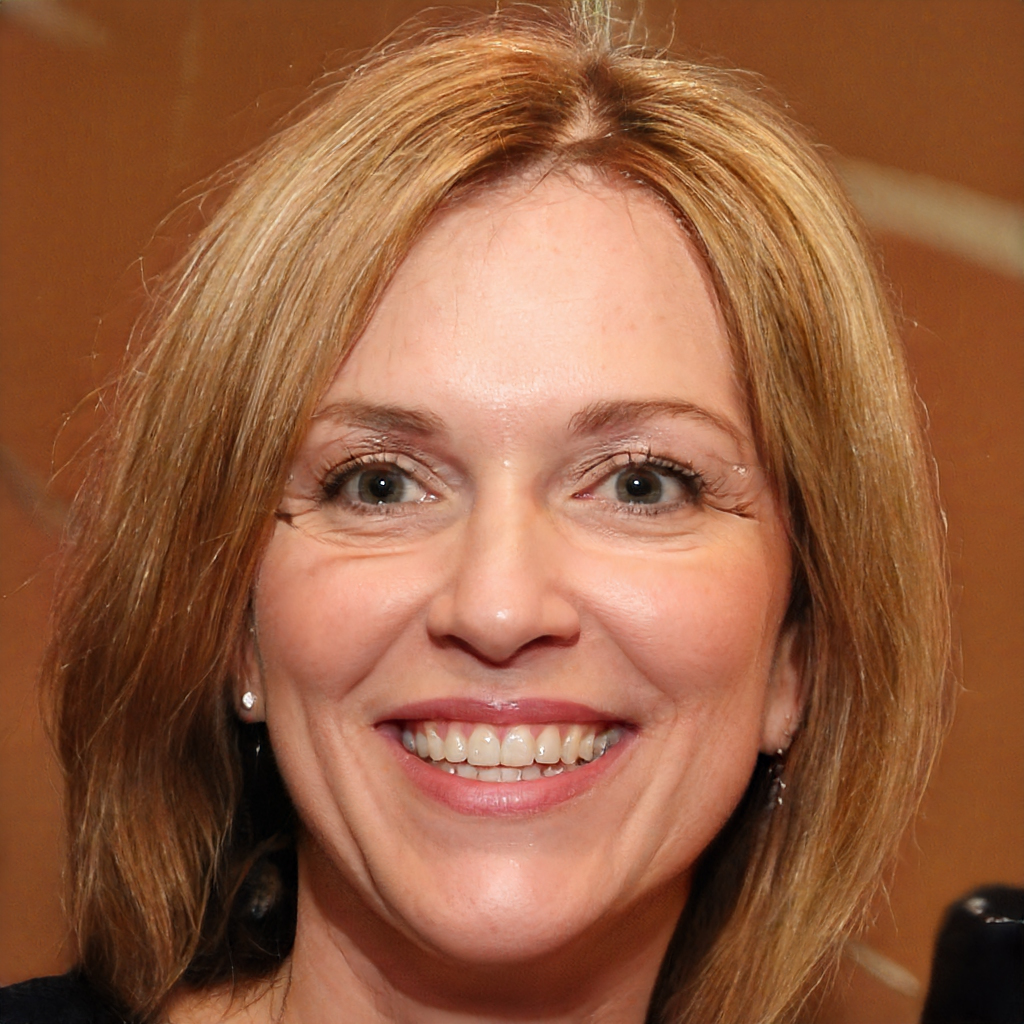
Label: Colored